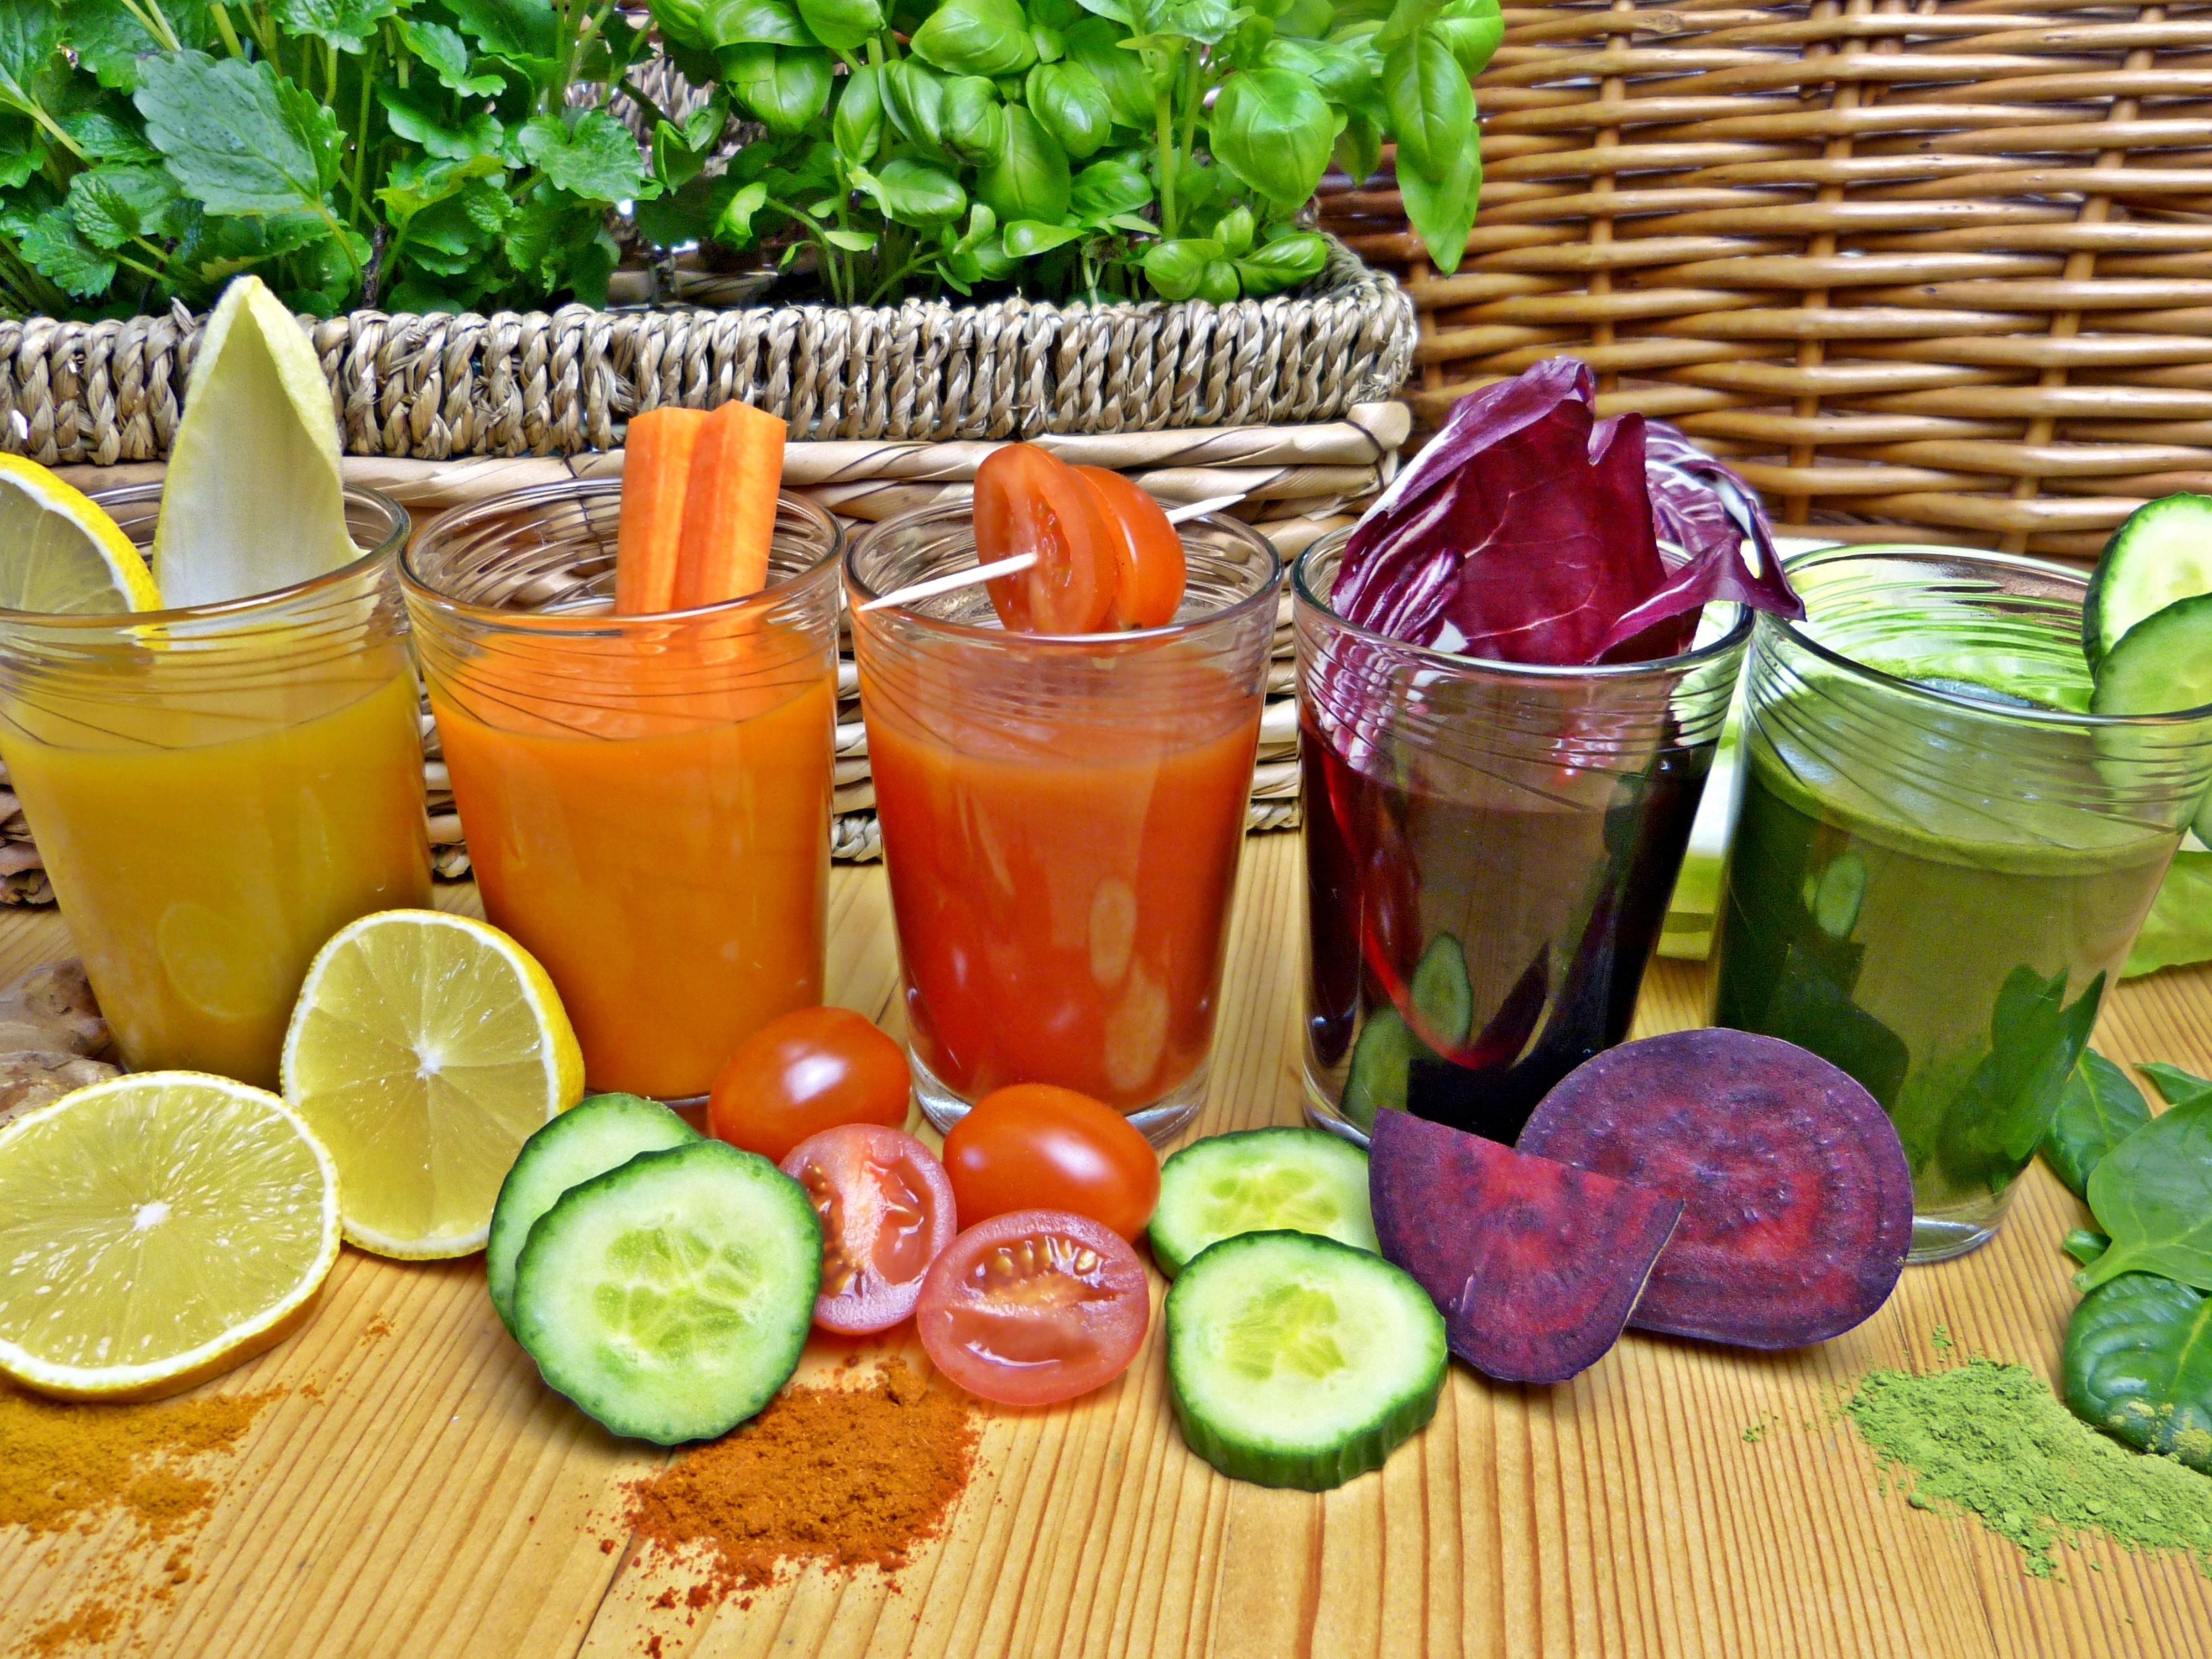
plant, fruit, food, salad, vegetable, color, lemonade, drink, shopping, colorful, healthy, eat, lemon, cocktail, cook, lime, smoothie, juice, nutrition, vegetables, cucumber, tomatoes, vegetarian, spinach, diet, detox, beetroot, vitamins, frisch, herbs, of course, benefit from, bless you, chicory, flu, carrots, virus, punch, bio, natural foods, local food, vegetable juice, superfood, matcha, ecologically, prevent, digestion, beet, diet food, intestine, non alcoholic beverage, cocktail garnish, limeade, detoxify, change nourishment, freshly squeezed, barley grass, plant juice, health shake